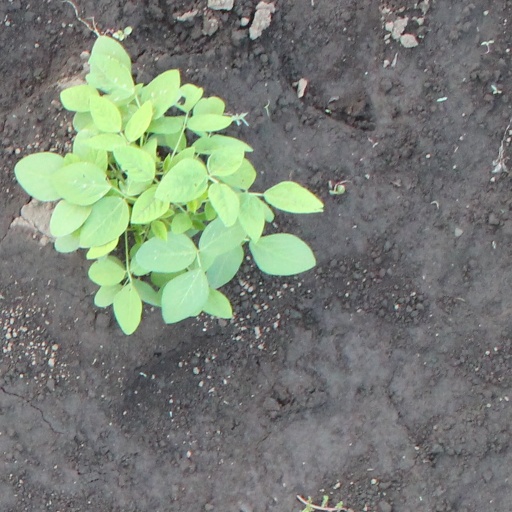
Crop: soybean